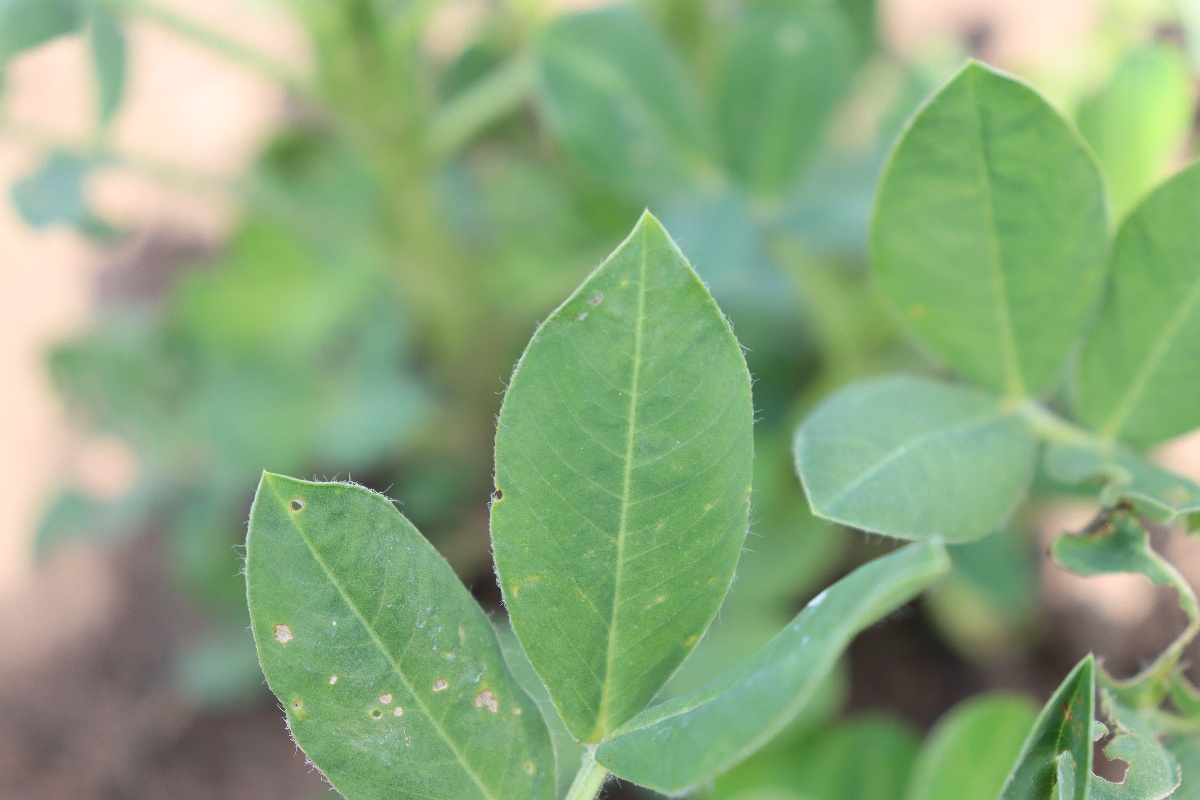
Label: early_leaf_spot